Hanuman Temple, Connaught Place

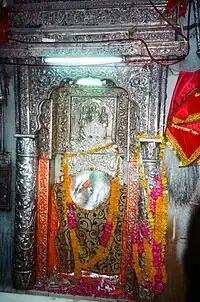
Main Idol of Bala Hanuman

As the idol of Hanuman faces the southern direction, devotees can discern only one eye of the idol. The idol depicts a Gada (mace or club) in the left hand with the right hand crossed across the chest showing veneration to the adjacent idol of lord Rama, Lakshmana and Sita. A tapering crown adorns the idol, which has a sacred thread on the right shoulder and is clad in a fashioned dhoti. The height of the temple is reported to be . The ceiling of the main mandap (hall or pavilion) depicts the epic story of Ramayana artistically painted. In recent years, the New Delhi Municipal Corporation (NDMC) has enhanced the religious character of the temple precincts by incorporating within the main complex a shrine to Shiva, Parvati and their children, of the same size as the adjoining main sanctum, another enclosure housing idols of Durga, Lakshmi Narayan and Ganesha and on the south in an annex the idol of goddess Santoshi Mata (the wish fulfilling goddess). The last named deity has created a cult culture among women with Friday worship that was propagated by the religious feature film Jai Santoshi Ma, since 1975.